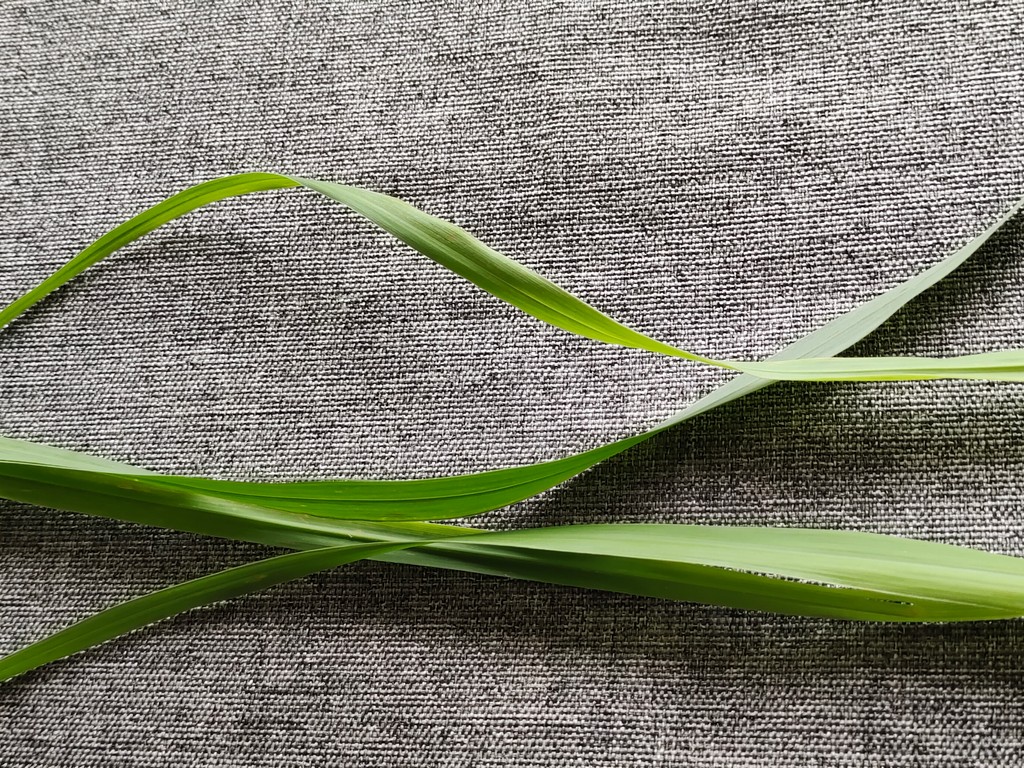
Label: Healthy